Christianity in Houston

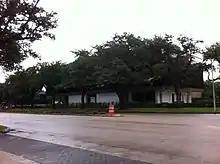
Texas Annual Conference of the United Methodist Church

As of 2008 Our Lady of the Cedars Maronite Catholic Church has been Houston's only Maronite Church. That year, Christine Dow, a spokesperson for the church, stated that there were about 500 families who were members, and that the community, since the 1990s, had increased. Richard Vara of the "Houston Chronicle" wrote that in 1991 there had "only a handful of registered families" in the Houston Maronite church.